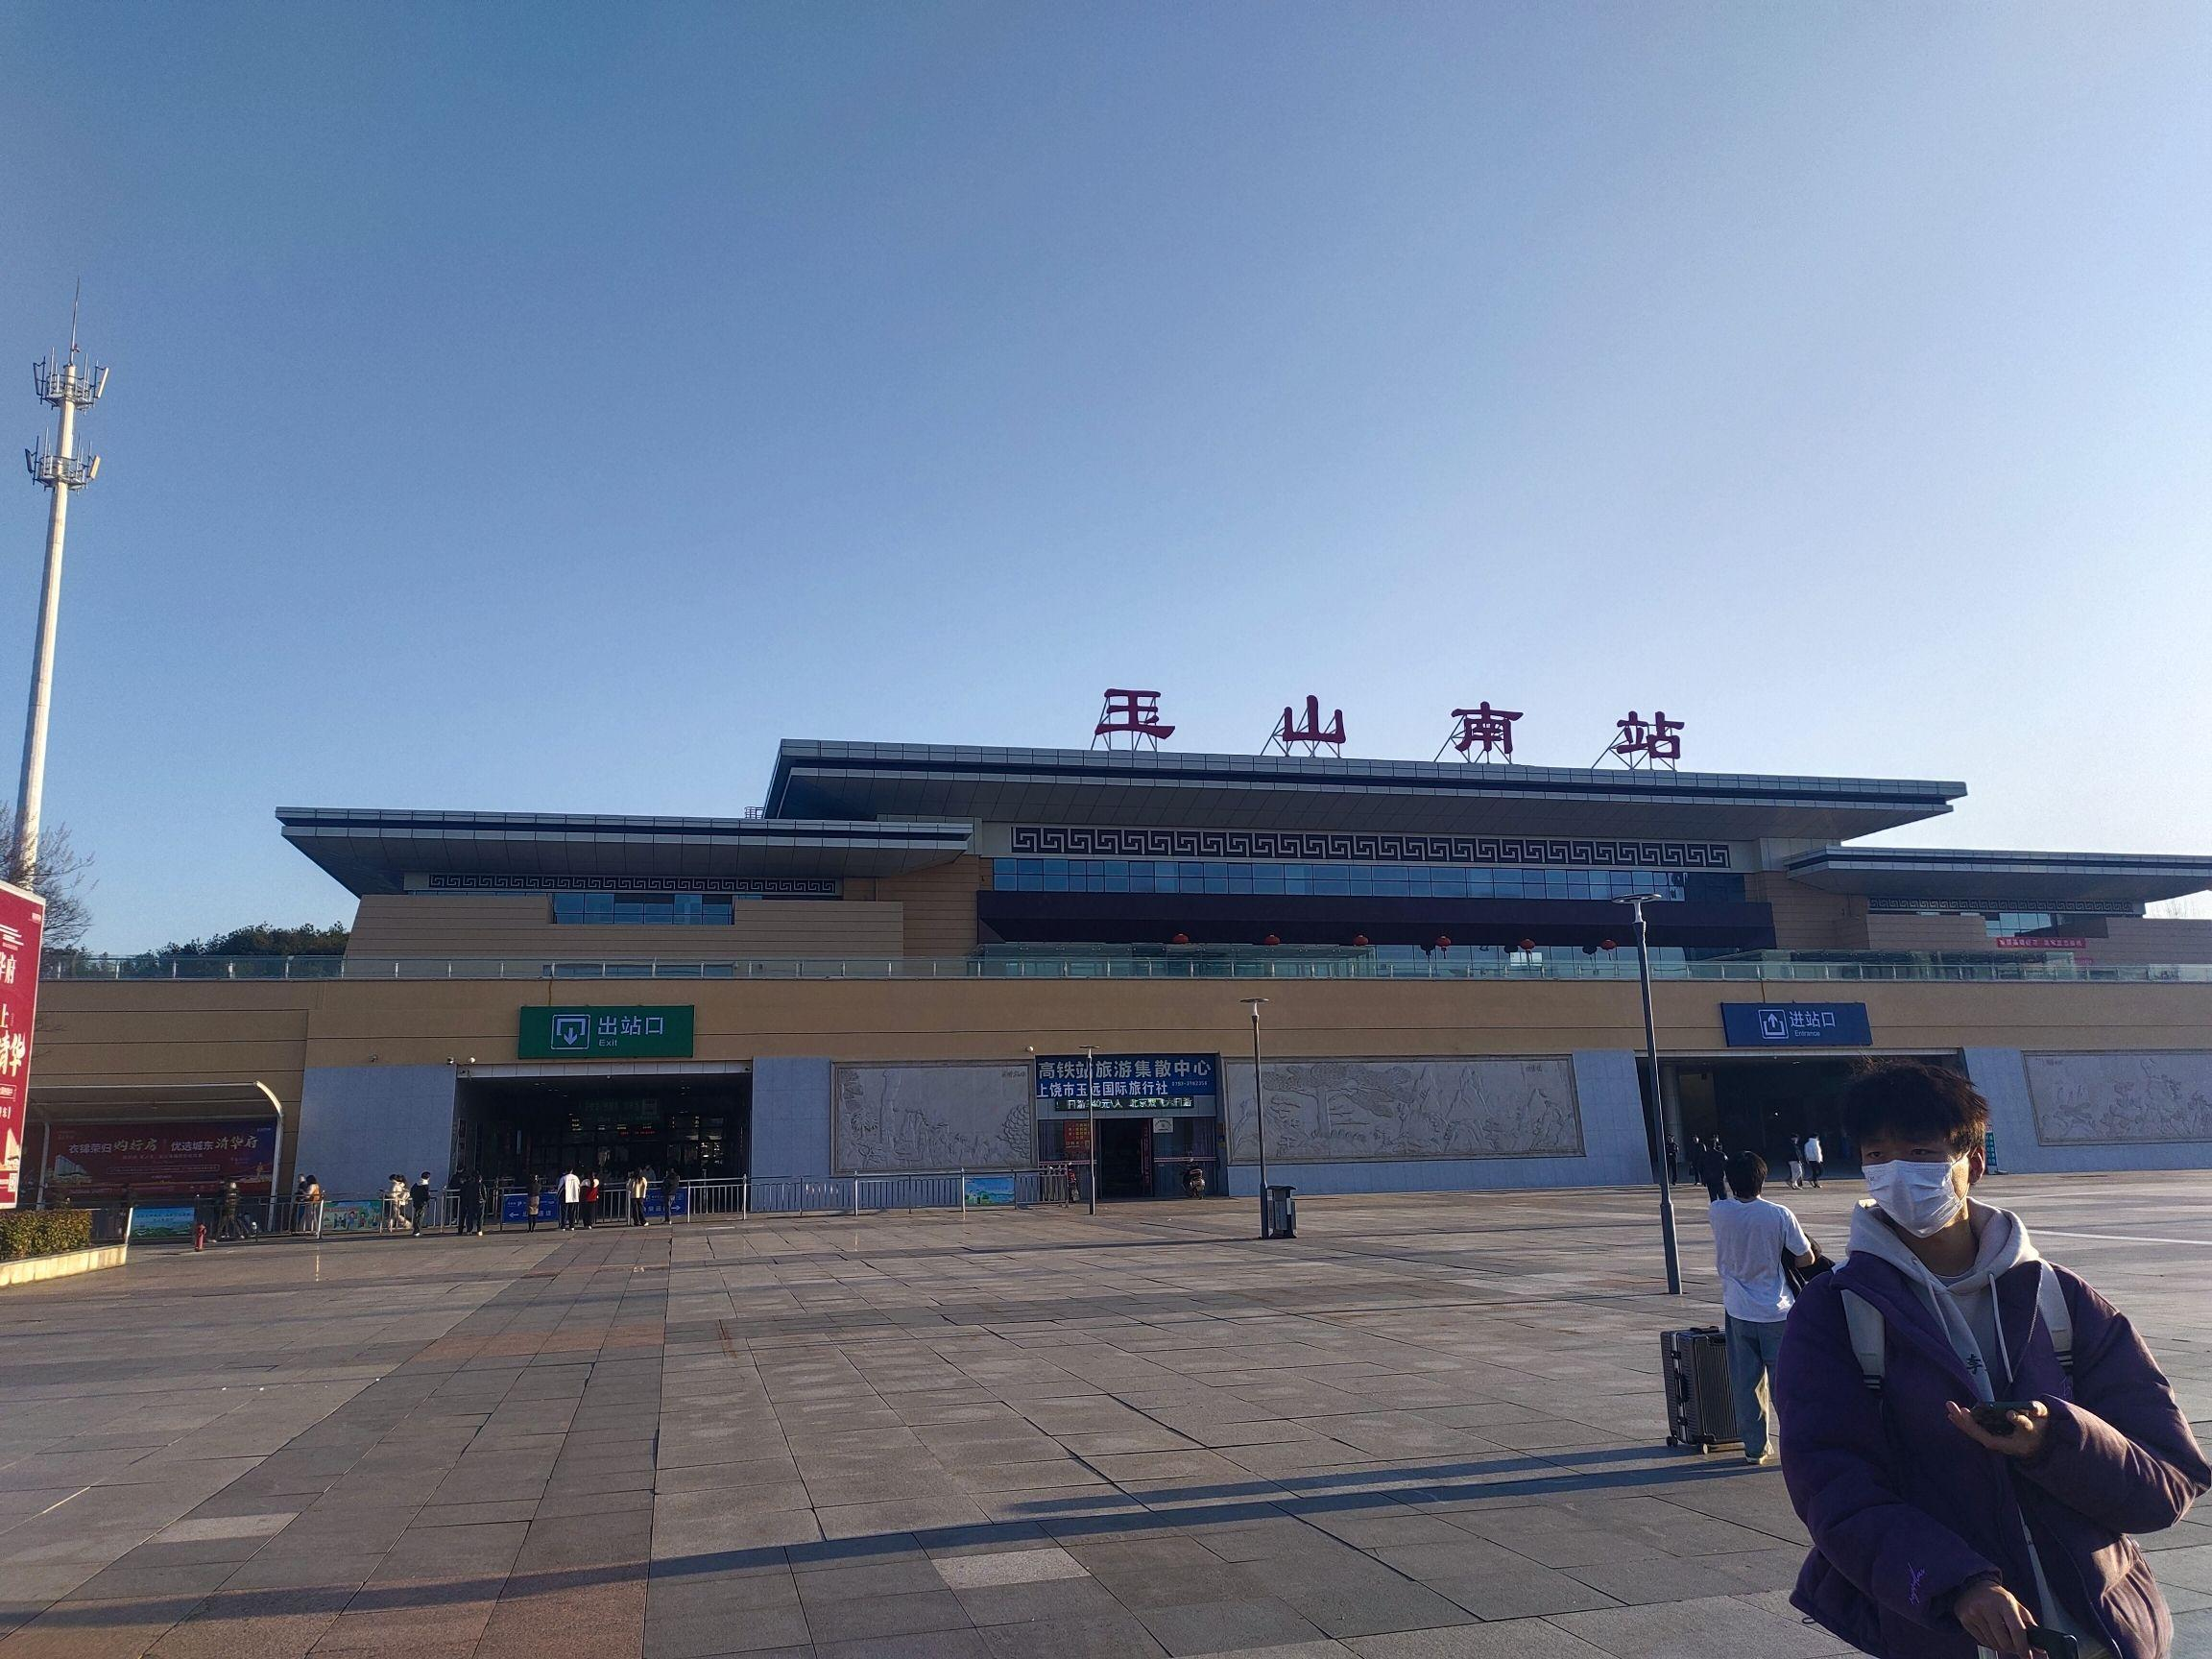
地标名称：玉山南站
所在城市：上饶市·玉山县